Potassium nonahydridorhenate

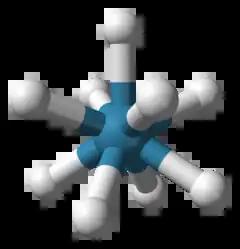
Structure of the anion, a tricapped trigonal prism.

Isostructural with (nonahydridotechnetate(VII)), consists of a trigonal prism with Tc atom in the center and six hydrogen atoms at the corners. Three more hydrogen ligands define a triangle lying parallel to the base and crossing the prism in its center (see figure). Although those hydride ligands are not equivalent, their electronic structure is almost the same. The coordination number of 9 in this complex is the highest known for any rhenium complex.